Vishvamitra

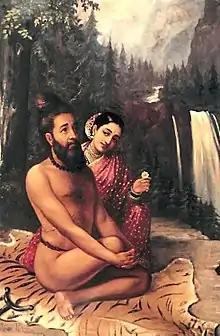
Vishvamitra is seduced by Menaka.

Emperor Vishwamitra, the ruler of Bhu Mandala, governed his vast empire for centuries by adhering to Dharma, ensuring peace and prosperity among his people. His reign was marked by righteousness, and under his rule, the land flourished.